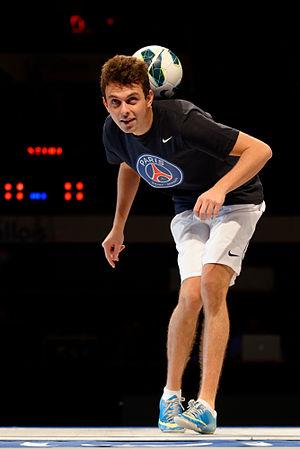
Démonstration de football freestyle aux Masters à l'épée 2013 au Palais des Sports Marcel-Cerdan de Levallois.